Gideon Welles

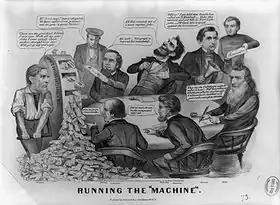
"The Running Machine": An 1864 cartoon takes a swing at the Lincoln administration. It features Welles, William P. Fessenden, Edwin M. Stanton, Abraham Lincoln and William H. Seward.

Welles' strong support of Abraham Lincoln in the 1860 presidential election made him the logical candidate from New England for Lincoln's cabinet. In March 1861, Lincoln named Welles his Secretary of the Navy.